Sittanavasal

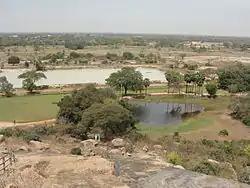
Aerial view of Sittanavasal

The Sittanavasal village is about to the northwest of Pudukottai, just before Annavasal village and about from Trichy. The entrance to the village has a welcome arch. Within its geographical setting there is a prominent hill of height, which runs in the north–south direction, where many Jaina cave monuments are located. Megalithic sites of the 1st century BC have also been excavated near the village, on the road to the monuments. It was a flourishing village during the Jaina period from the 7th to 9th century AD. Before entering the Sittanavasal and on the road to the monuments, remains of prehistoric burial sites are seen. The Jain natural caverns, called Ezhadippattam are approached from the foothills. On the western slope of the central part of the hill is the cave temple which is approached by climbing a few 100 steps.